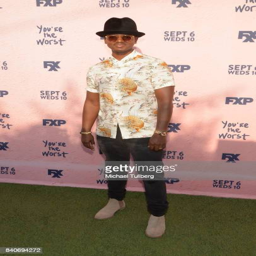
person attends the premiere of season of tv network